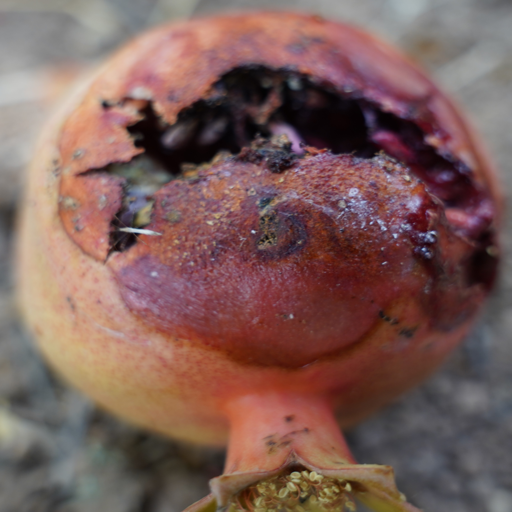
Label: Ectomyelois ceratoniae